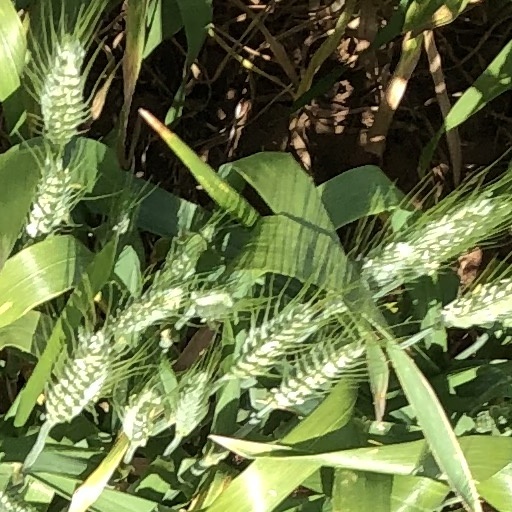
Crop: wheat